Phil Hope

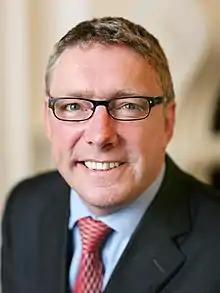
Official portrait,

Philip Ian Hope (born 19 April 1955) is a former British Labour and Co-operative politician who was the member of parliament (MP) for Corby from 1997 until 2010, when he lost his seat to the Conservatives. He held several ministerial roles during his time as an MP. Since January 2011 he has been co-director of ImprovingCare.